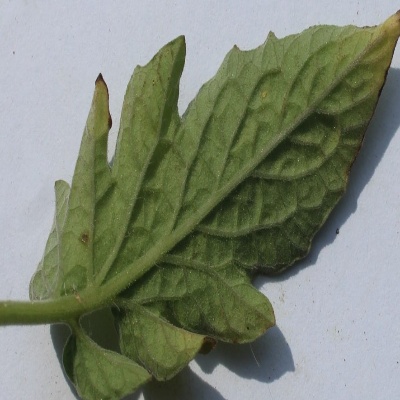
Crop: Tomato
Condition: leaf blight